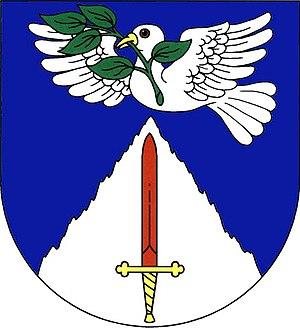
Kojice est une commune du district et de la région de Pardubice, en République tchèque. Sa population s'élevait à 429 habitants en 2017.